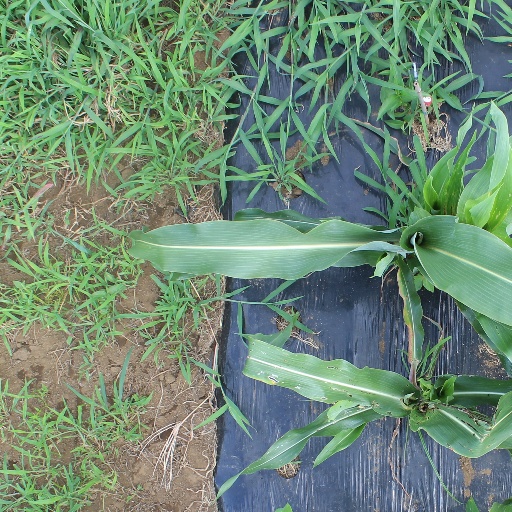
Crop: sorghum